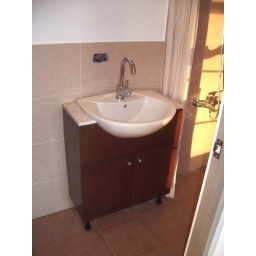
My house on the hill in Antipolo.